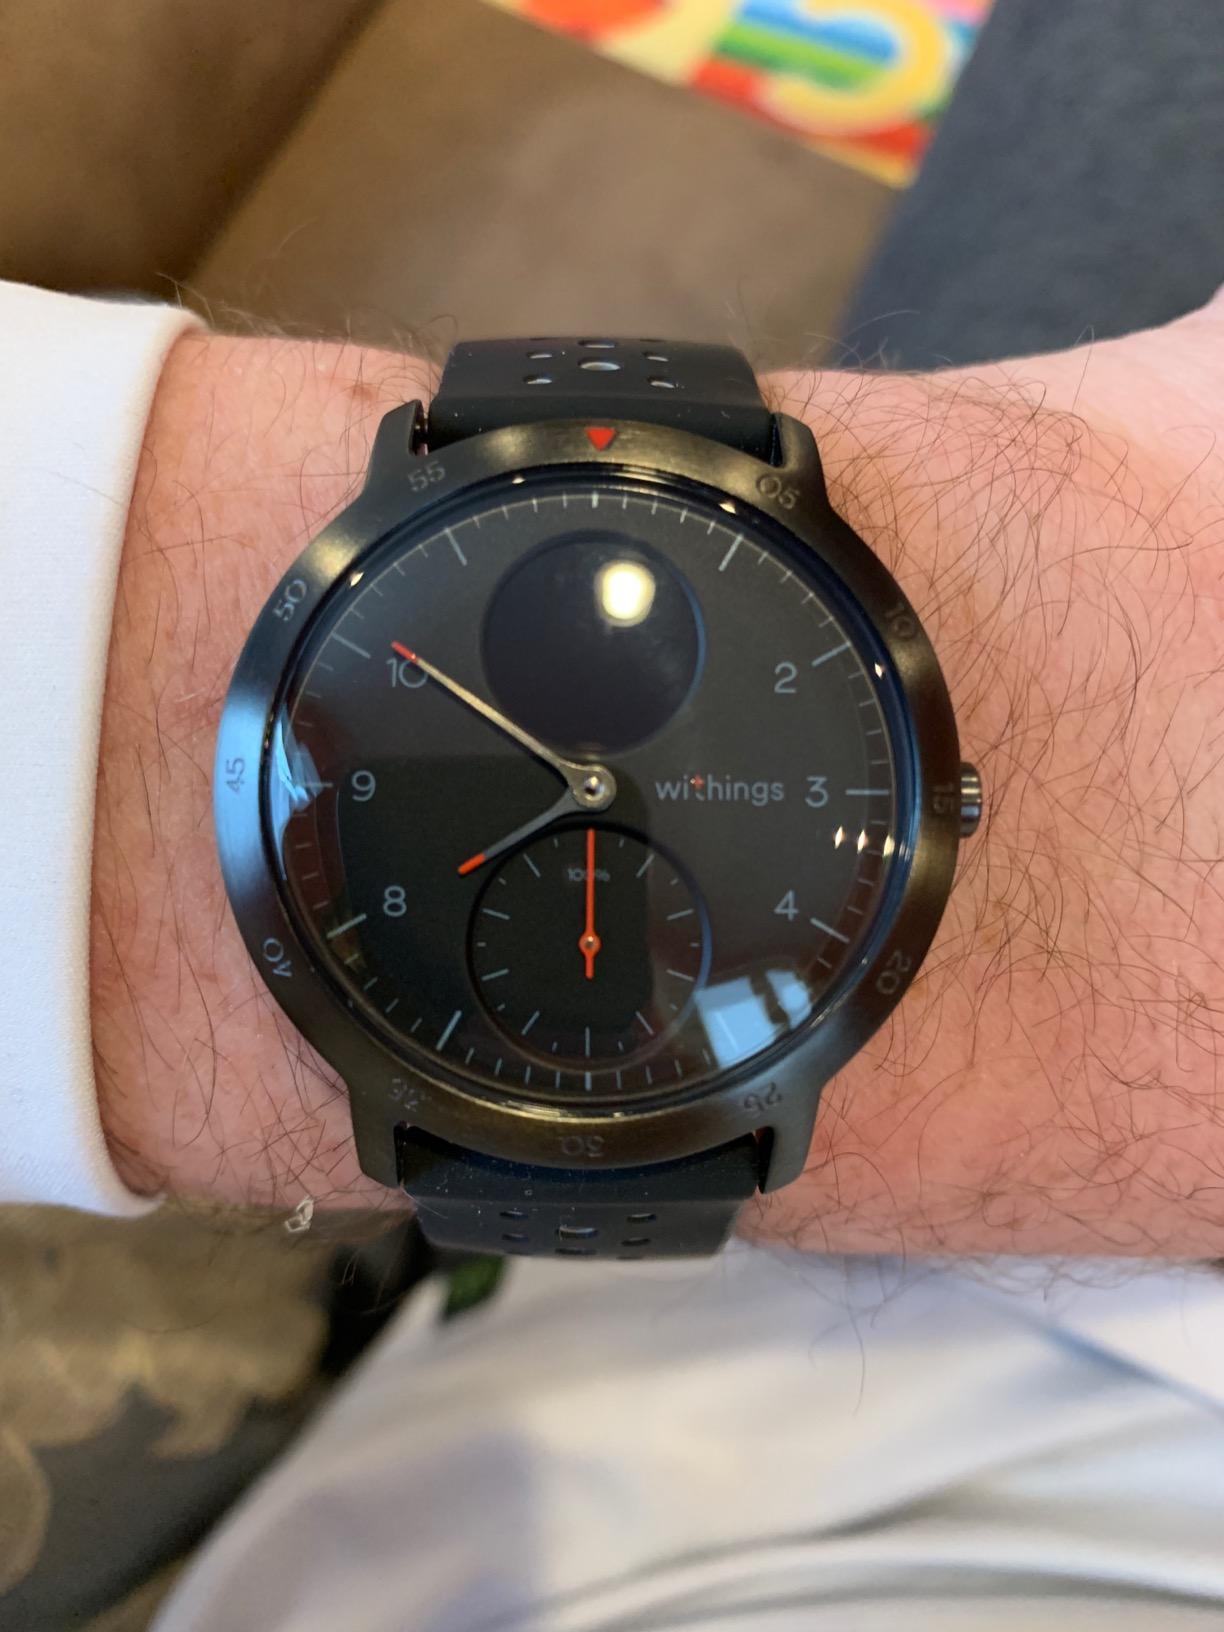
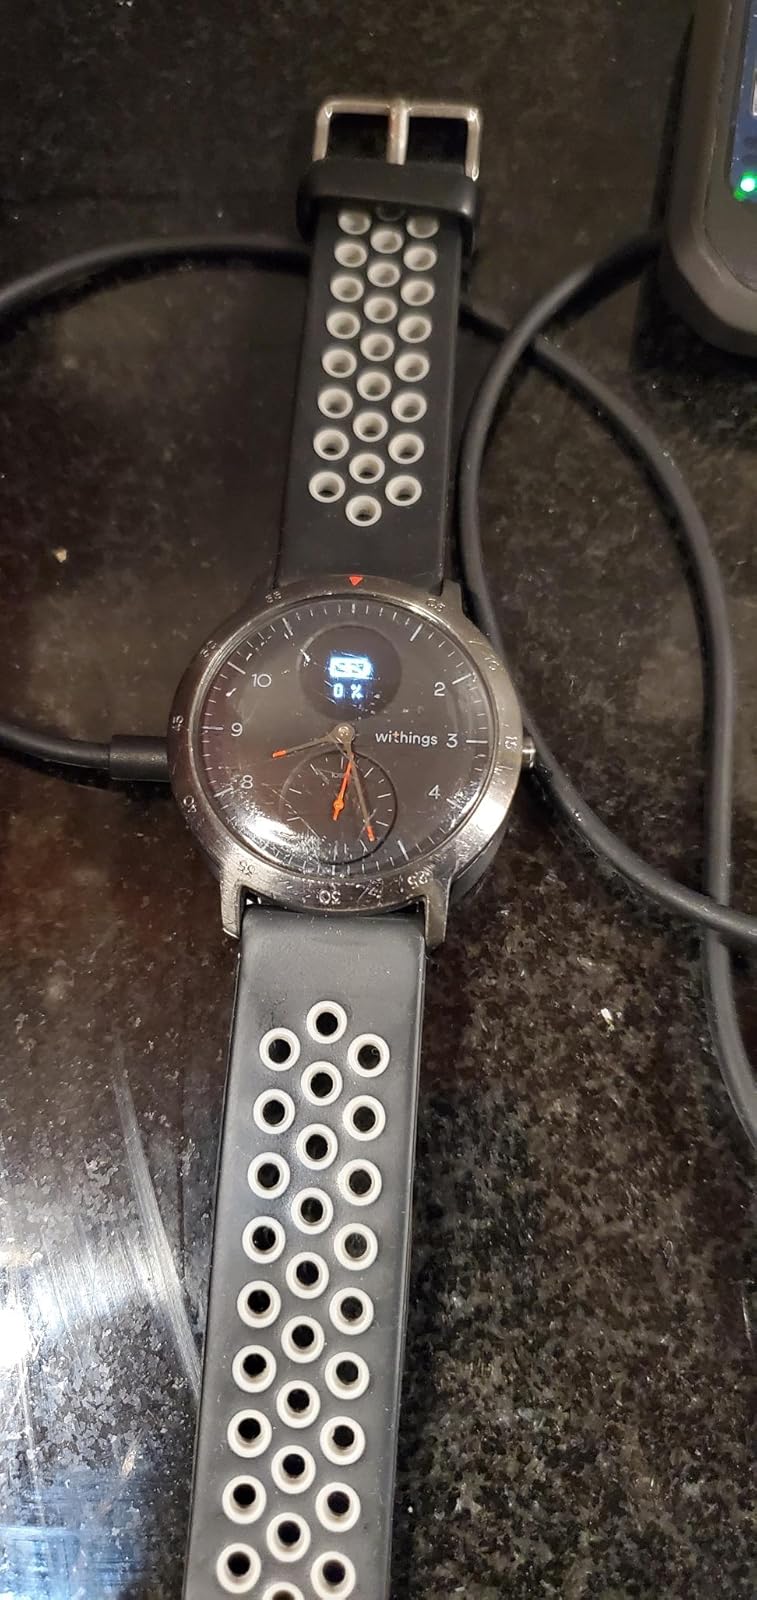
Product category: smartwatch
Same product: yes